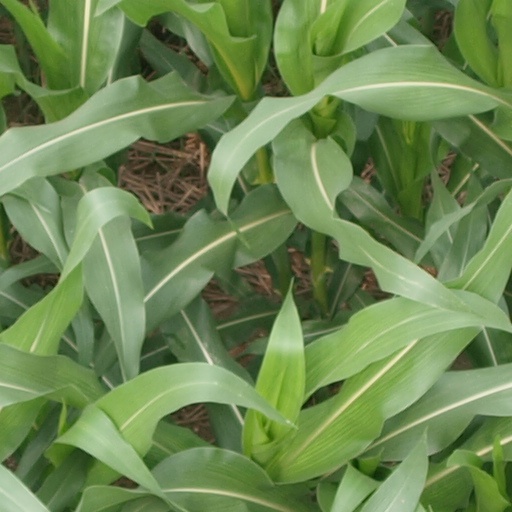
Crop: maize; corn